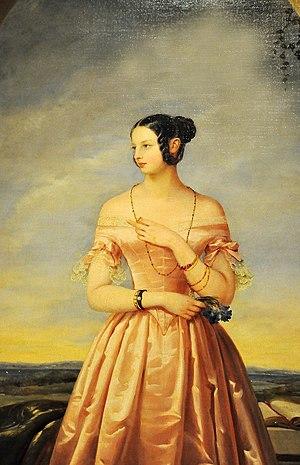
Le mausolée grand-ducal de Saint-Pétersbourg est un édifice de Saint-Pétersbourg, en Russie, qui abrite les tombeaux de certains grands-ducs et grandes-duchesses de Russie. Il est construit entre 1897 et 1908 sur les plans de l'architecte russe David Ivanovitch Grimm.